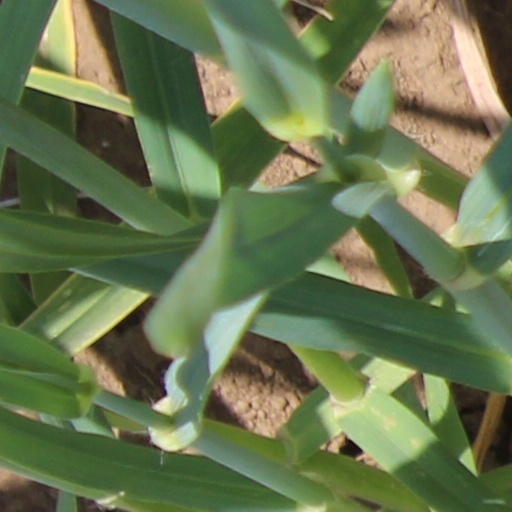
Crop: wheat